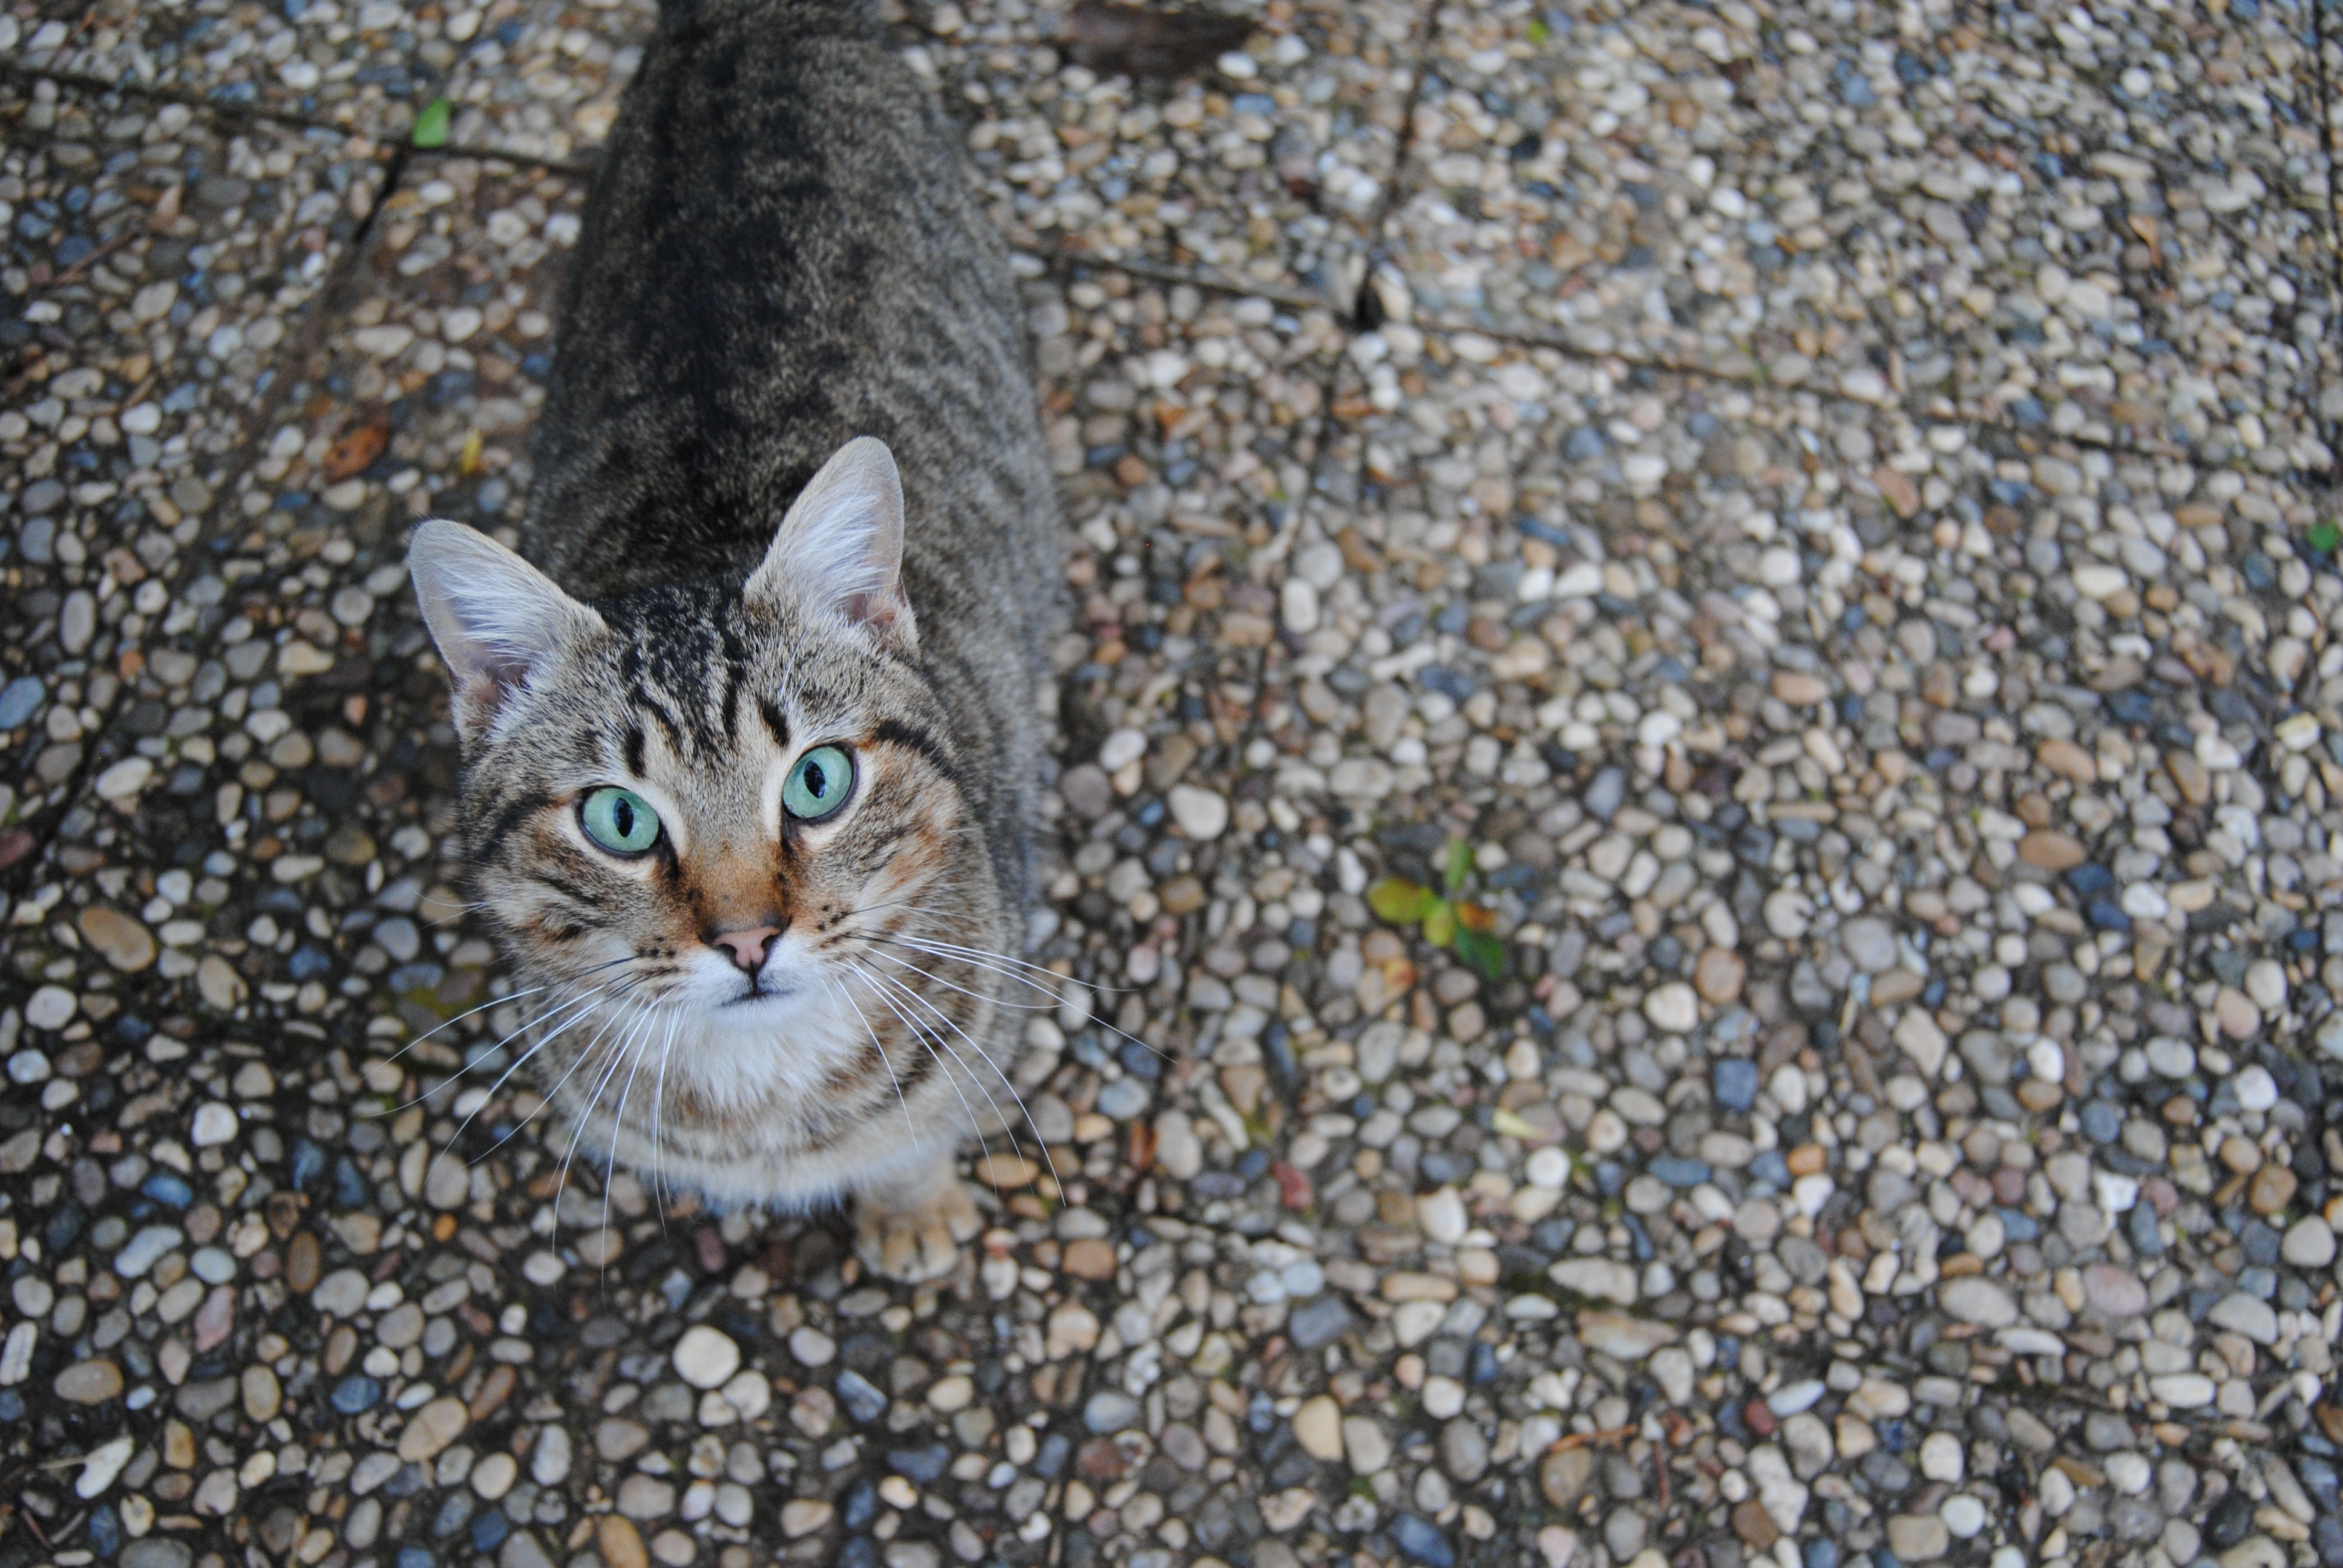
animal, cute, pet, fur, fluffy, kitten, cat, feline, tabby, mammal, whisker, fauna, eyes, tail, furry, vertebrate, domestic, adorable, cute cat, wild cat, small to medium sized cats, cat like mammal